Imidoyl chloride

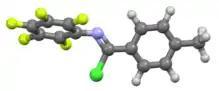
Structure of the imidoyl chloride CFN=C(Cl)CH-4-Me (color code:yellow = F, green = Cl; violet=N)

Imidoyl chlorides react readily with water, hydrogen sulfide, amines, and hydrogen halides. Treating imidoyl chlorides with water forms the corresponding amide: